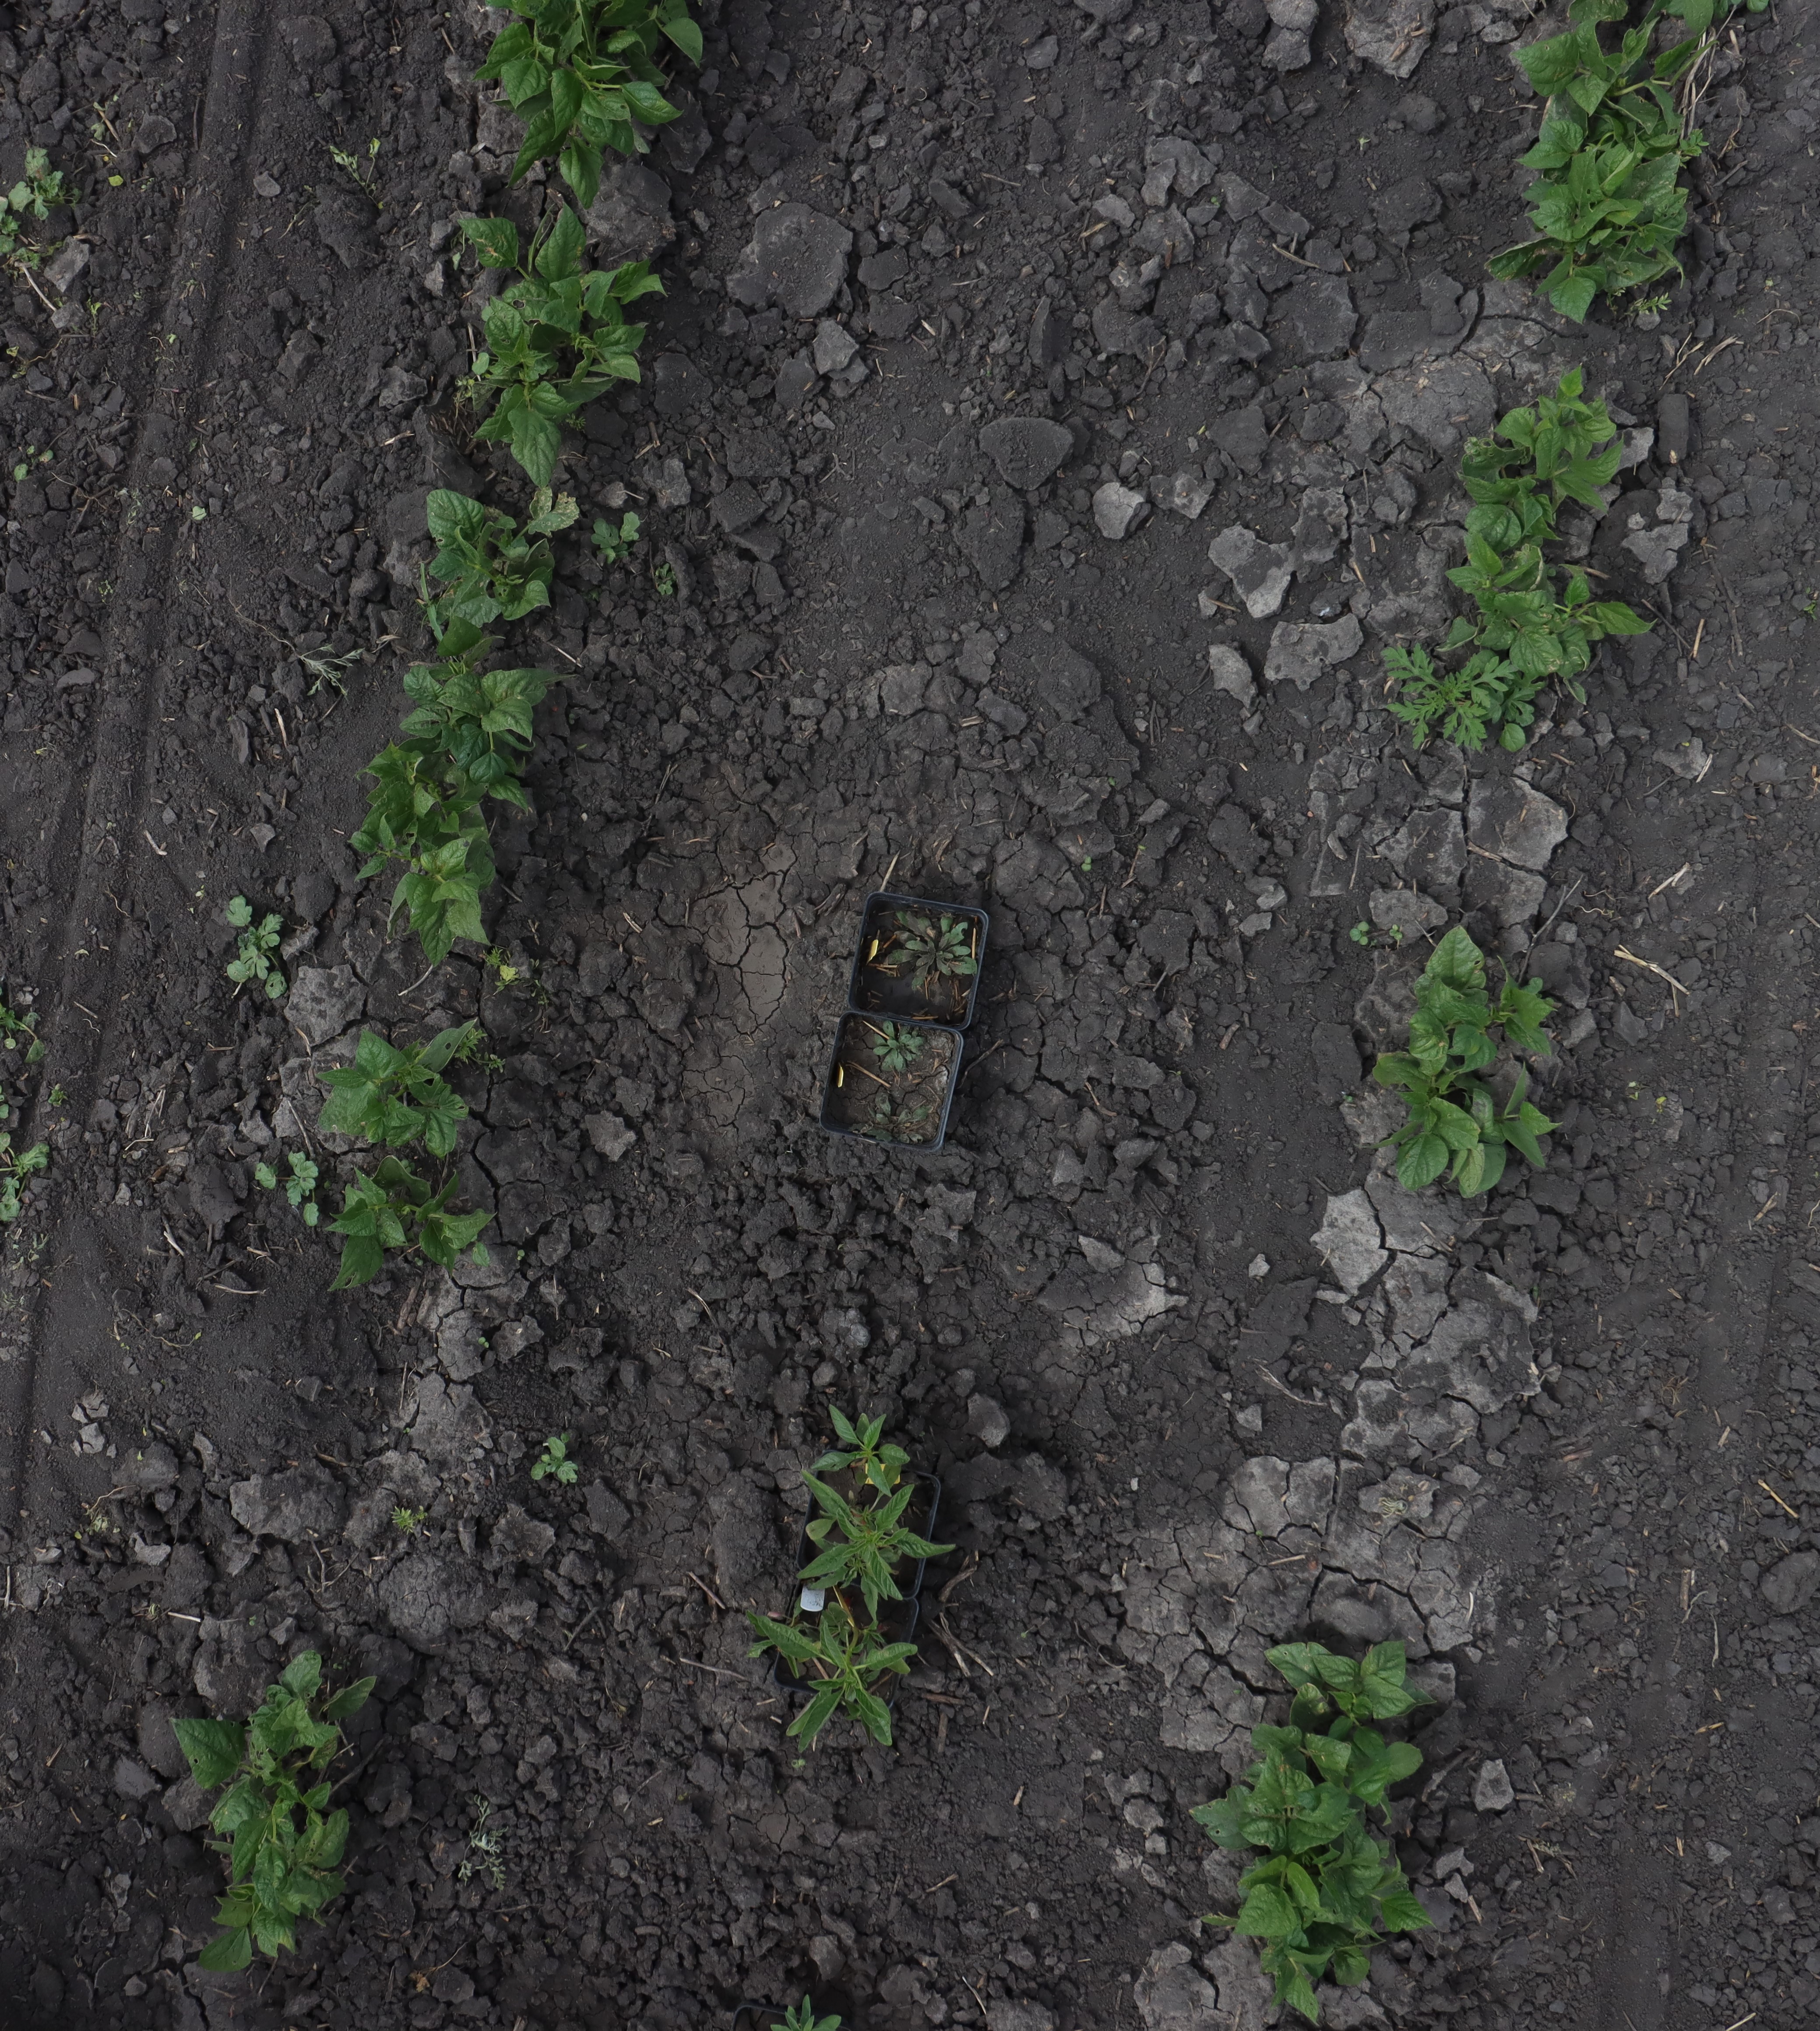
Crop: Black bean
Objects: Blackbean, Waterhemp, Waterhemp, Blackbean, Blackbean, Horseweed, Horseweed, Blackbean, Blackbean, Blackbean, Blackbean, Blackbean, Blackbean, Ragweed, Blackbean, Blackbean, Blackbean